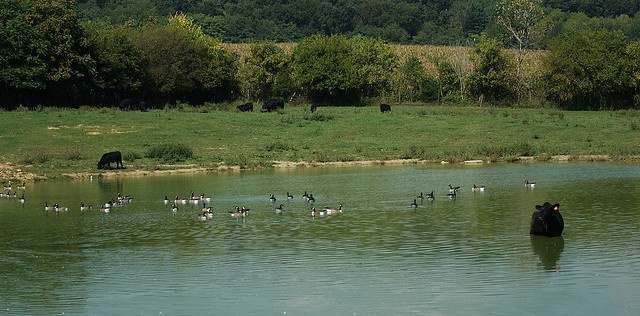
Many ducks are swimming next to a cow in the water.
a pond of water with a cow and birds sitting in it
A lake in the country with ducks and birds and a cow in it,
Many animals gather together in a body of water
some animals are standing in a large river